Omar Hakim

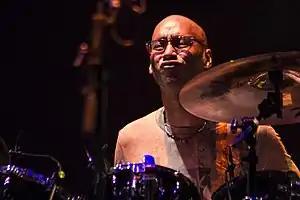
Hakim on the drums in 2012

Omar Hakim (born February 12, 1959) is an American drummer, producer, arranger and composer. His session work covers jazz, jazz fusion, and pop music. He has worked with Weather Report, David Bowie, Foo Fighters, Chic, Sting, Madonna, Dire Straits, Bryan Ferry, Journey, Kate Bush, George Benson, Miles Davis, Daft Punk, Mariah Carey, the Pussycat Dolls, David Lee Roth, and Celine Dion.